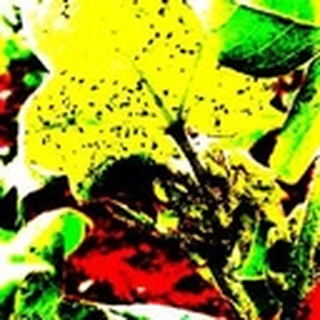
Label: cotton_aphids